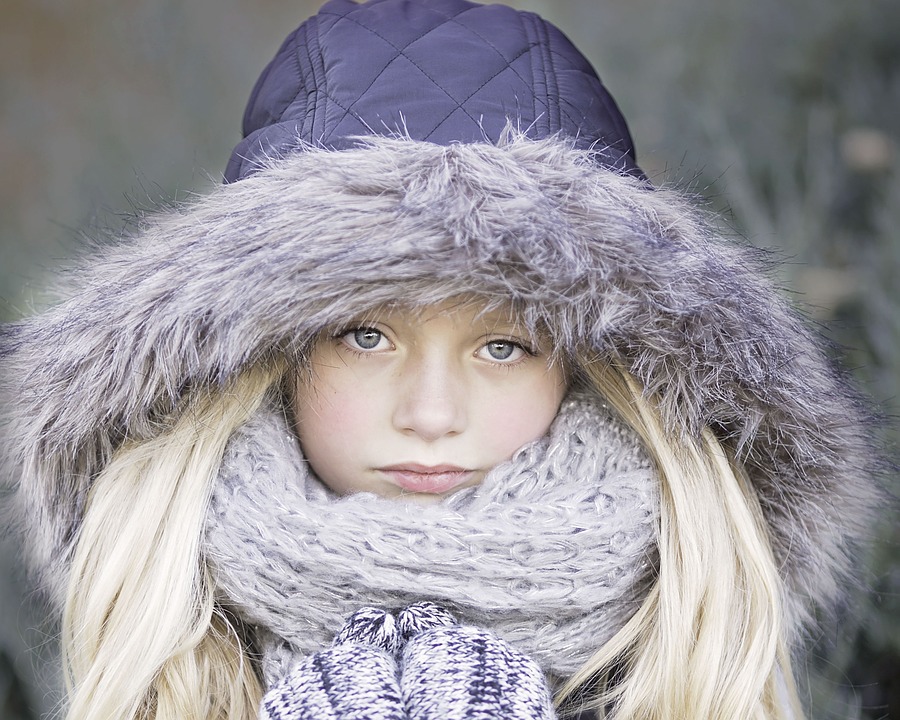
Gender: women